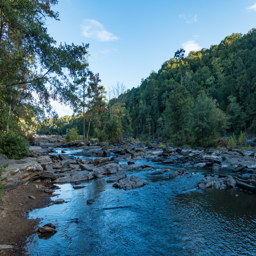
rocky cascades in the creek .